Eduardo Jimeno

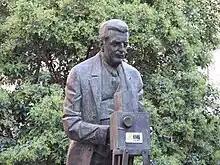
Statue of Eduardo Jimeno in Zaragoza

Eduardo Jimeno Correas (22 February 1870 in Zaragoza – 30 October 1947 in Madrid) was a Spanish filmmaker and producer. He is considered one of the pioneers in Spanish cinema.